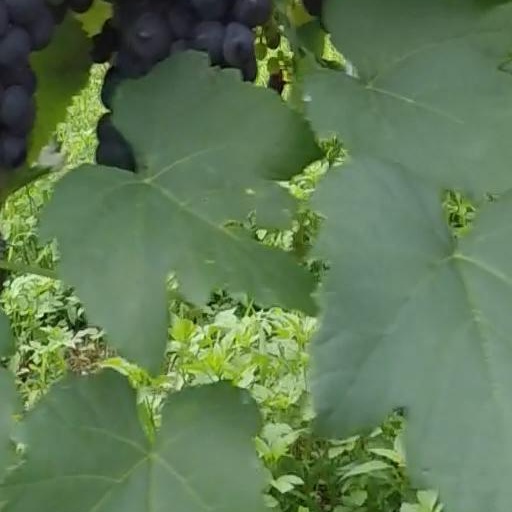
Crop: grape